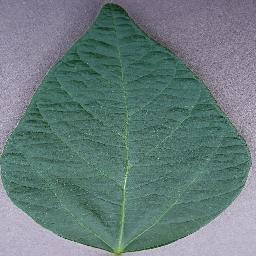
Label: Soybean___healthy